Rainbow

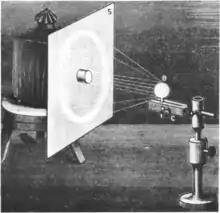
Round bottom flask rainbow demonstration experiment - Johnson 1882

Droplets (or spheres) composed of materials with different refractive indices than plain water produce rainbows with different radius angles. Since salt water has a higher refractive index, a sea spray bow does not perfectly align with the ordinary rainbow, if seen at the same spot. Tiny plastic or glass marbles may be used in road marking as a reflectors to enhance its visibility by drivers at night. Due to a much higher refractive index, rainbows observed on such marbles have a noticeably smaller radius. One can easily reproduce such phenomena by sprinkling liquids of different refractive indices in the air, as illustrated in the photo.